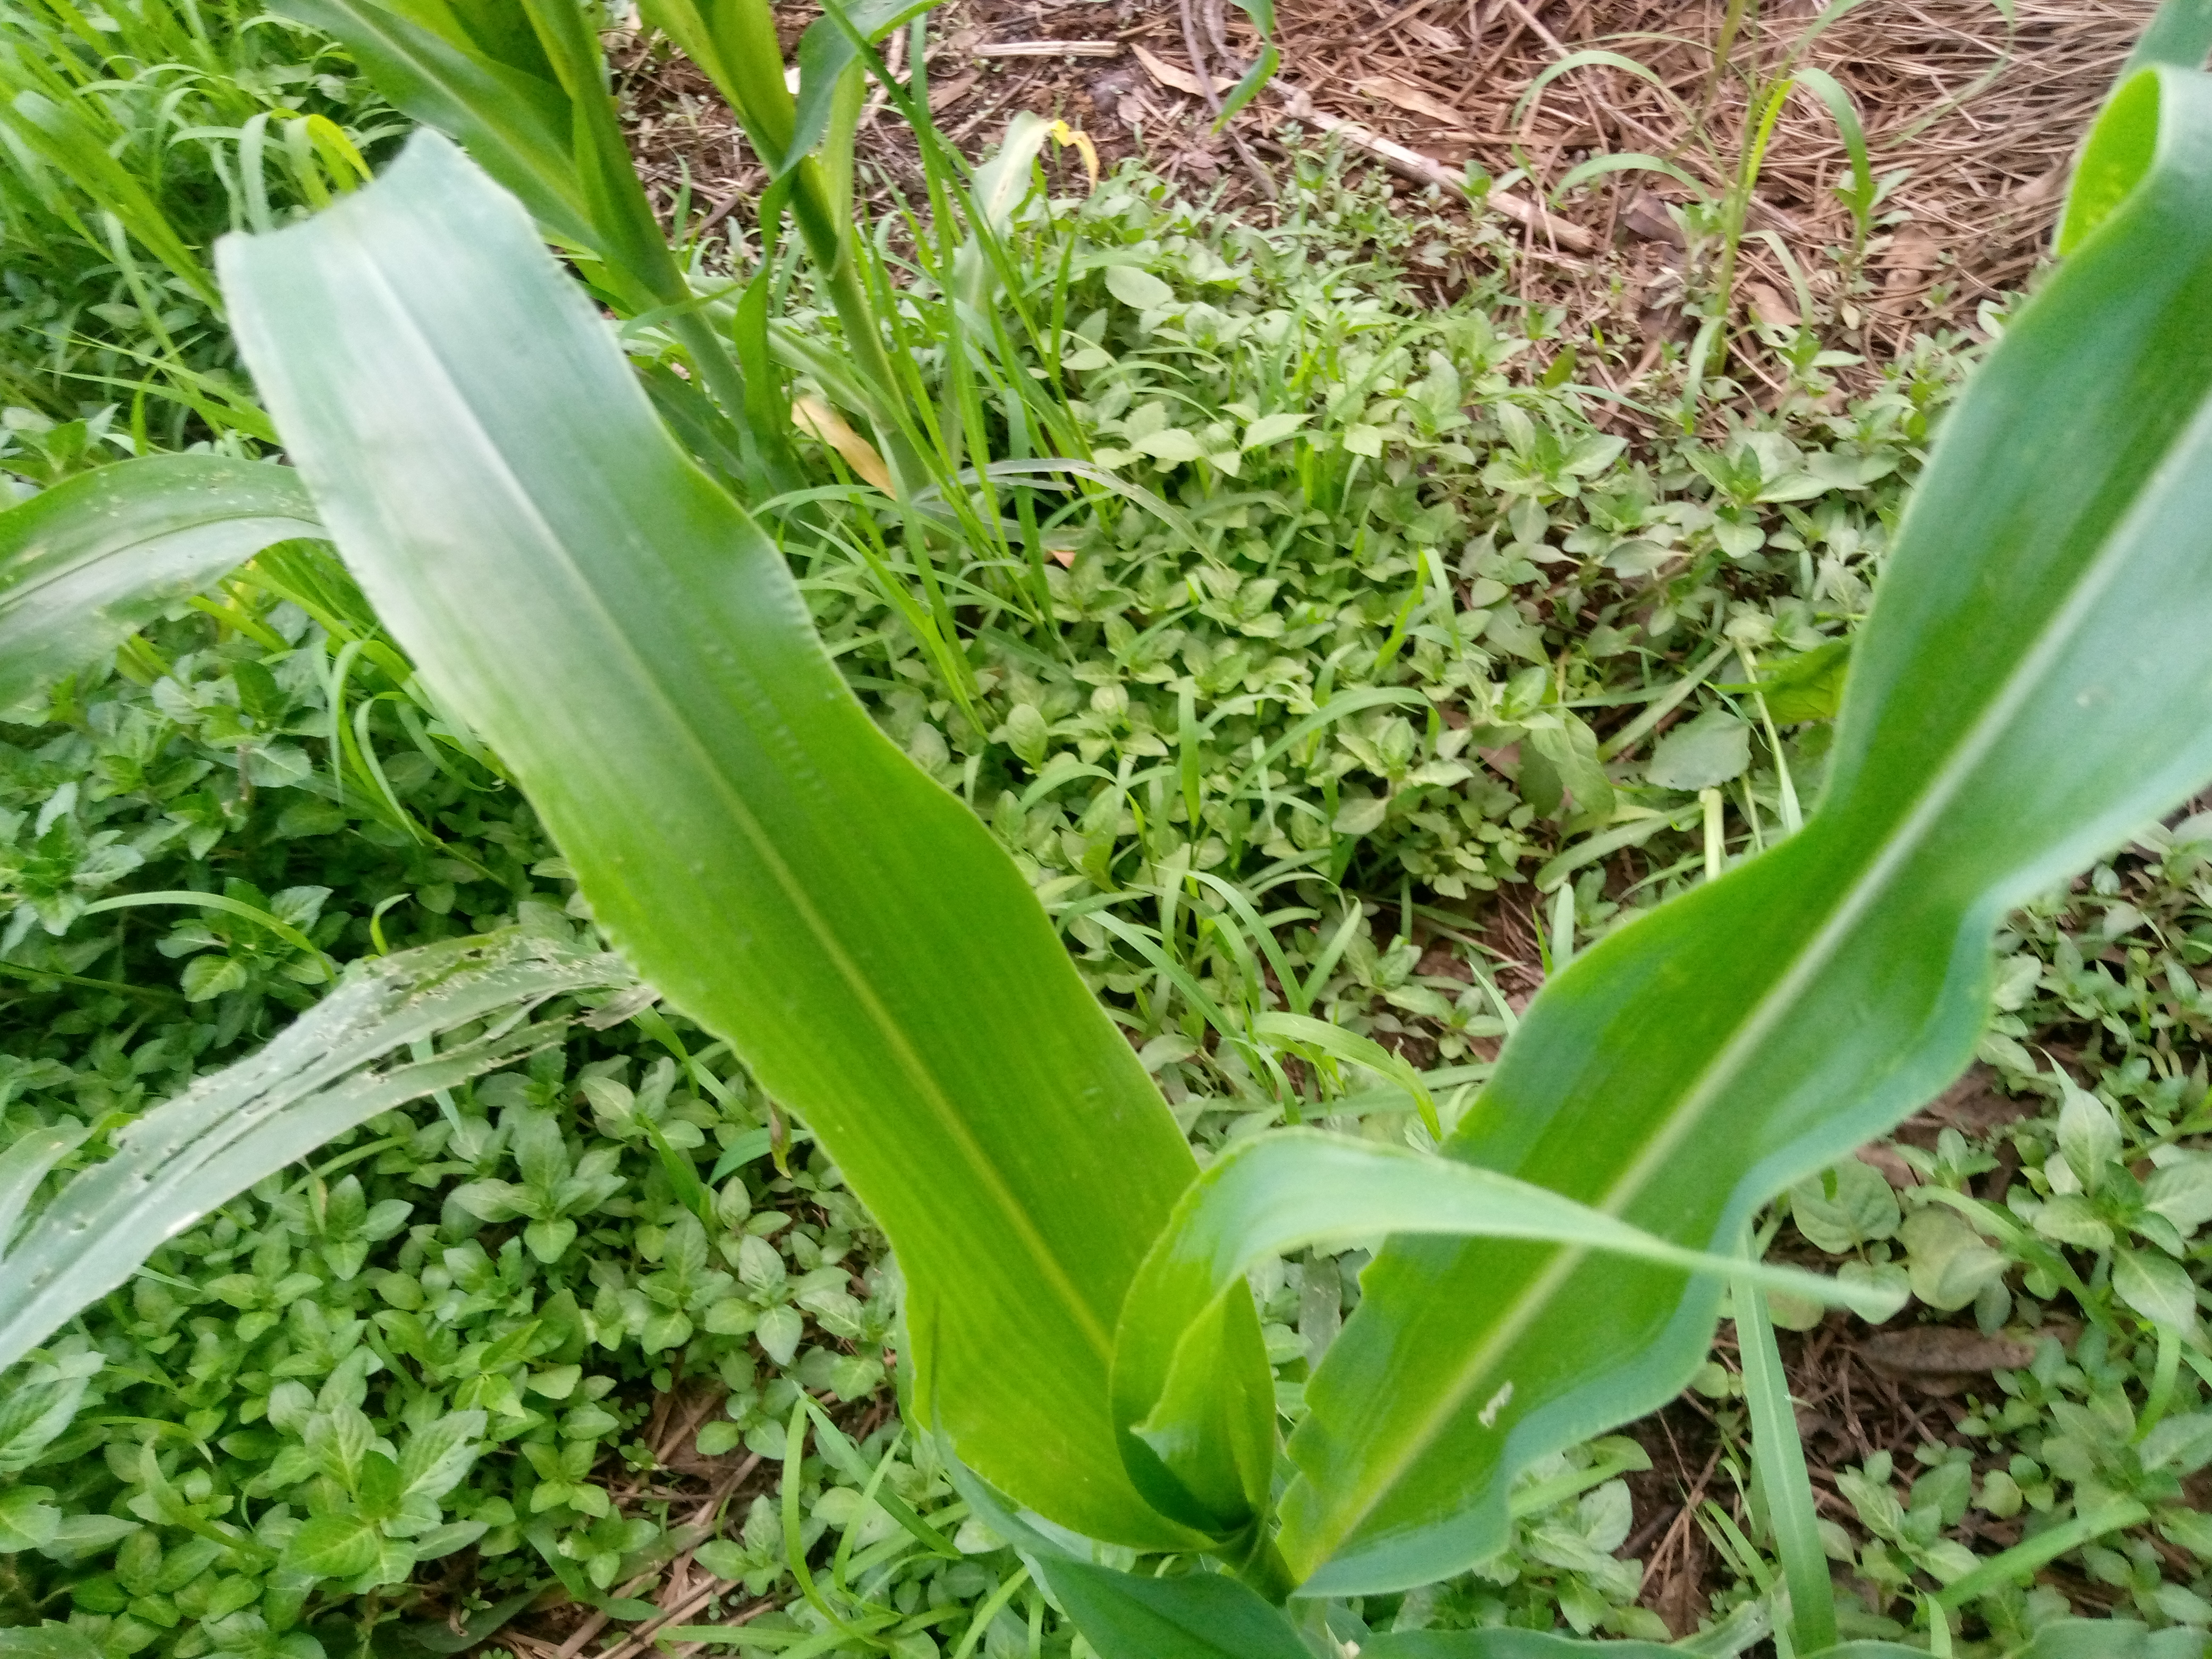
Label: healthy